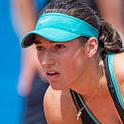
Age: 20